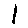
Label: 1